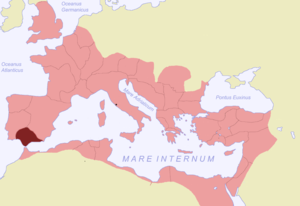
Hispania Baetica
Den romerske provins Hispania Baetica omkring år 200
Hispania Baetica var en af de tre romerske provinser i Hispania. Romerne erobrede området i 206 f.v.t. i forbindelse med 2. puniske krig. Baetica blev siden en del af det muslimske al-Andalus i 8. århundrede, og provinsens territorium svarer til ca. 75% af den moderne region Andalusien og grænsede mod vest op til Lusitania og mod nord og øst til Hispania Tarraconensis. Provinsen omfattede den frugtbare floddal omkring Guadalquivir og de bjerge, der omkransede den, samt de sydlige kystegne ud mod Middelhavet og Atlanten.